Nachman Wolf

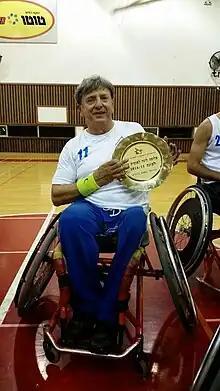

Nachman Wolf (1951 – 15 February 2022) was an Israeli Paralympic athlete who competed mainly in category F41 throw events.